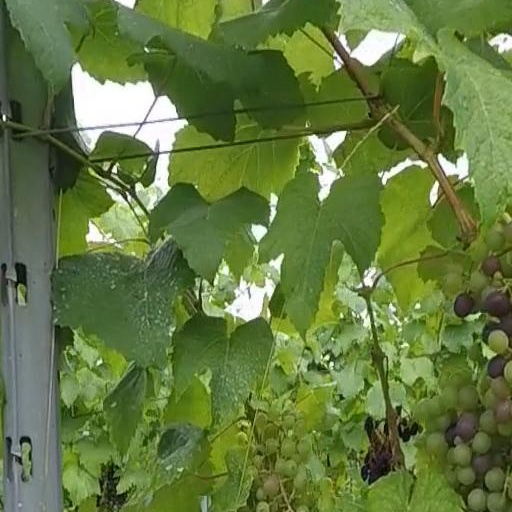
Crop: grape